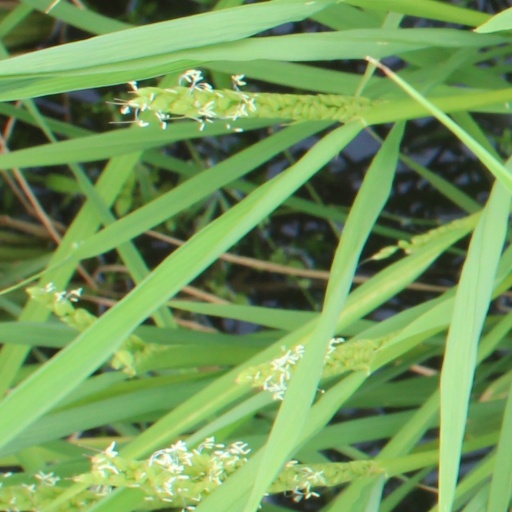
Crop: rice